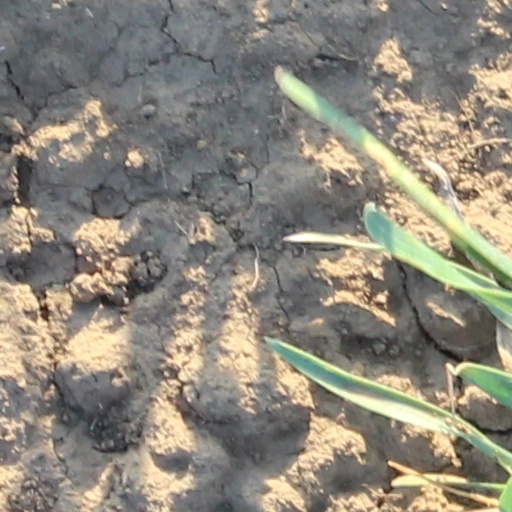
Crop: wheat